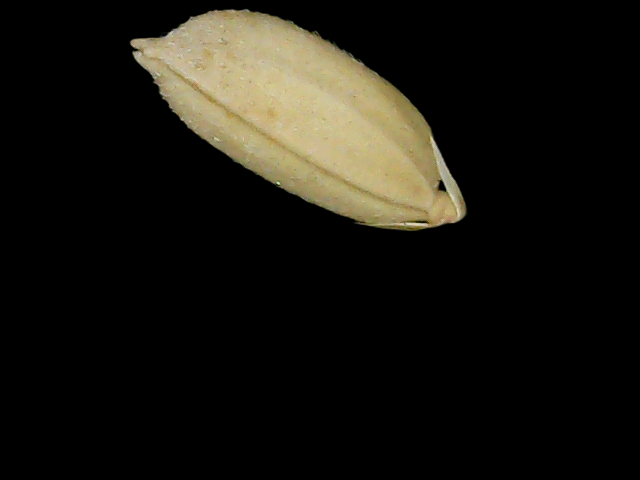
Rice variety: Bd52